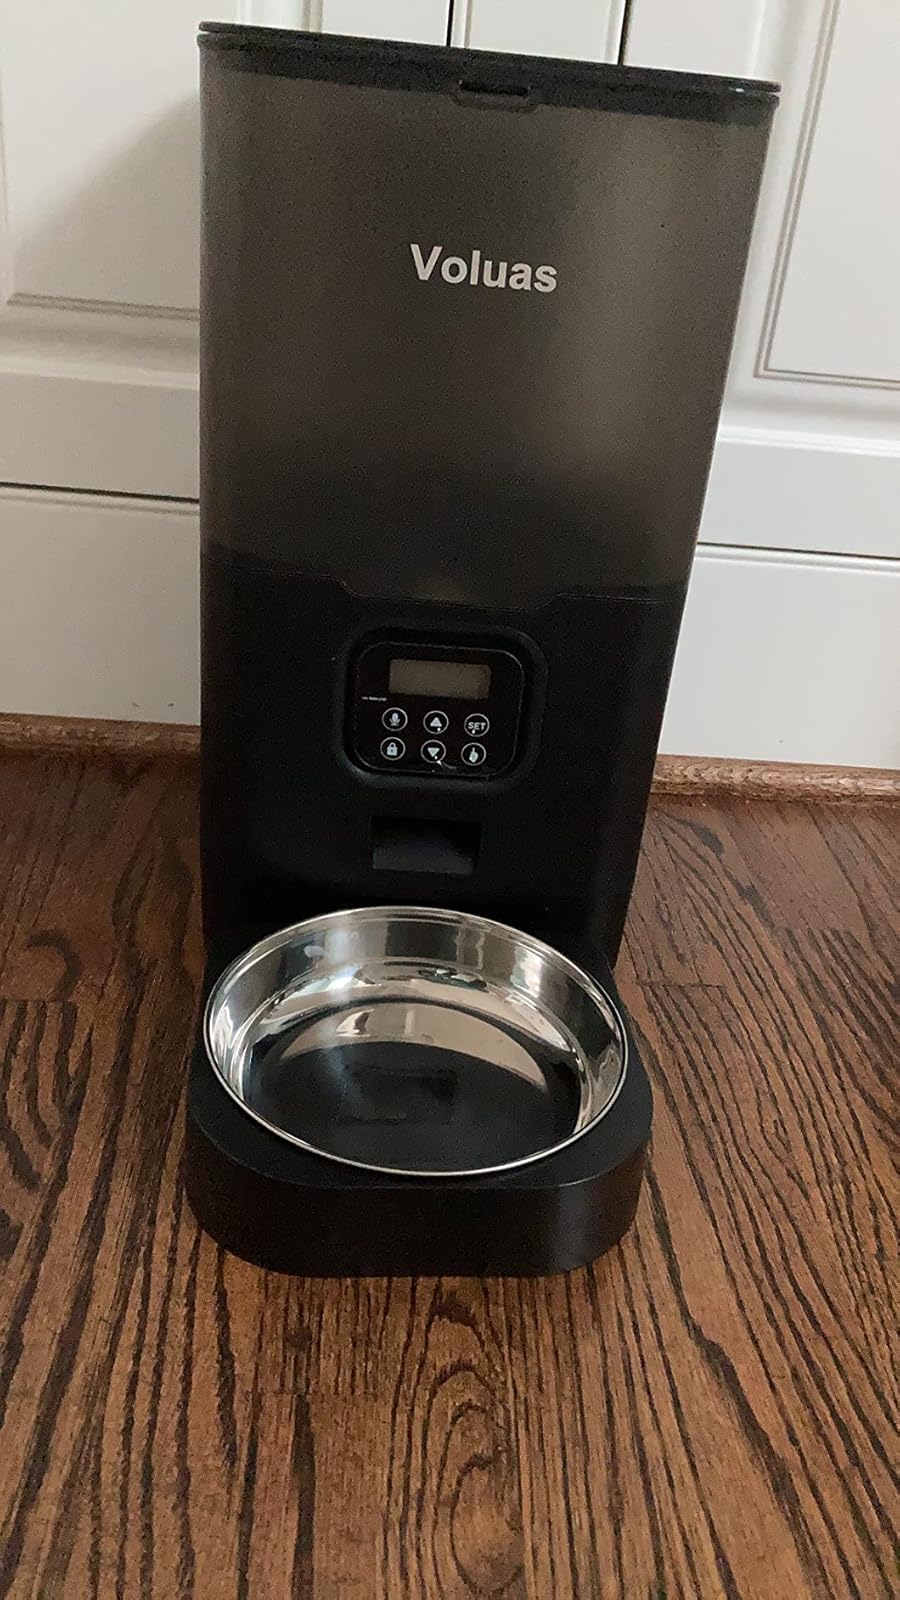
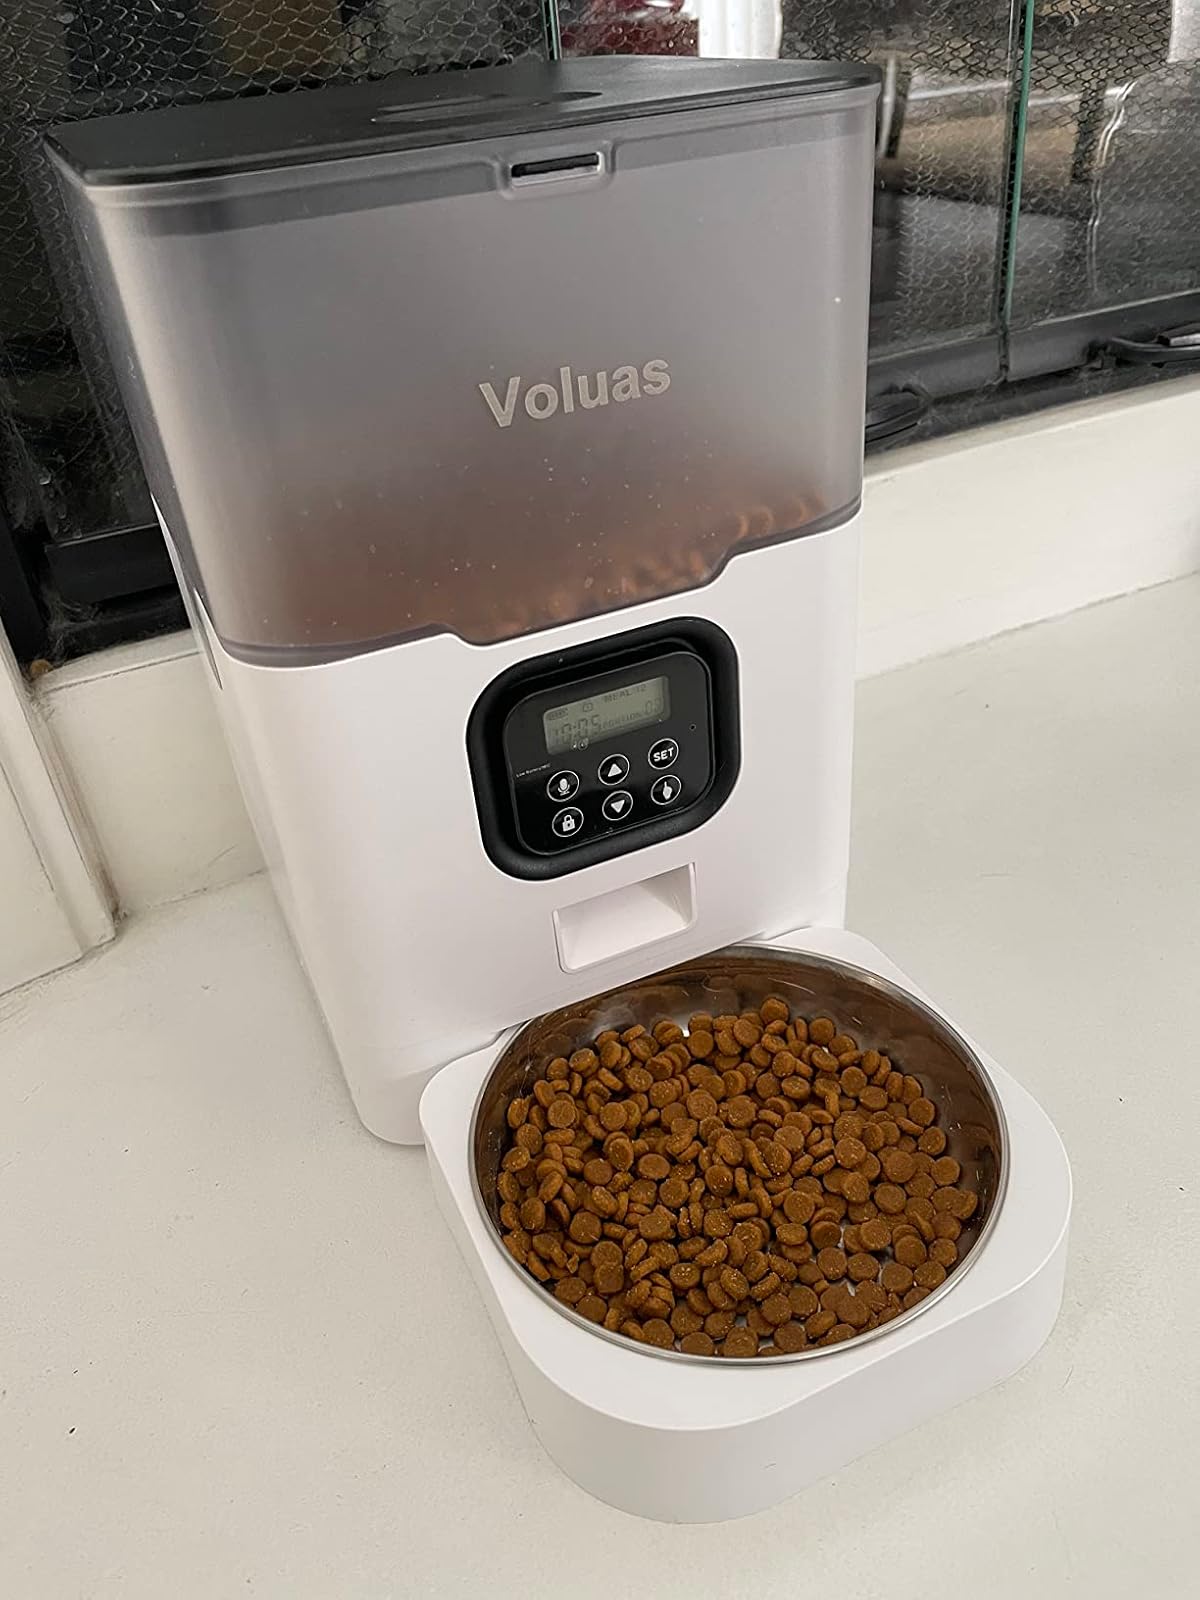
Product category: items_feeder
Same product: no